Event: Nepal Earthquake
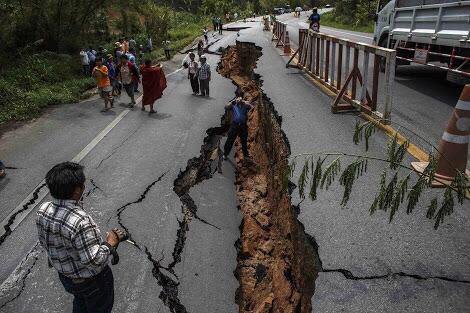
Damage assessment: damage